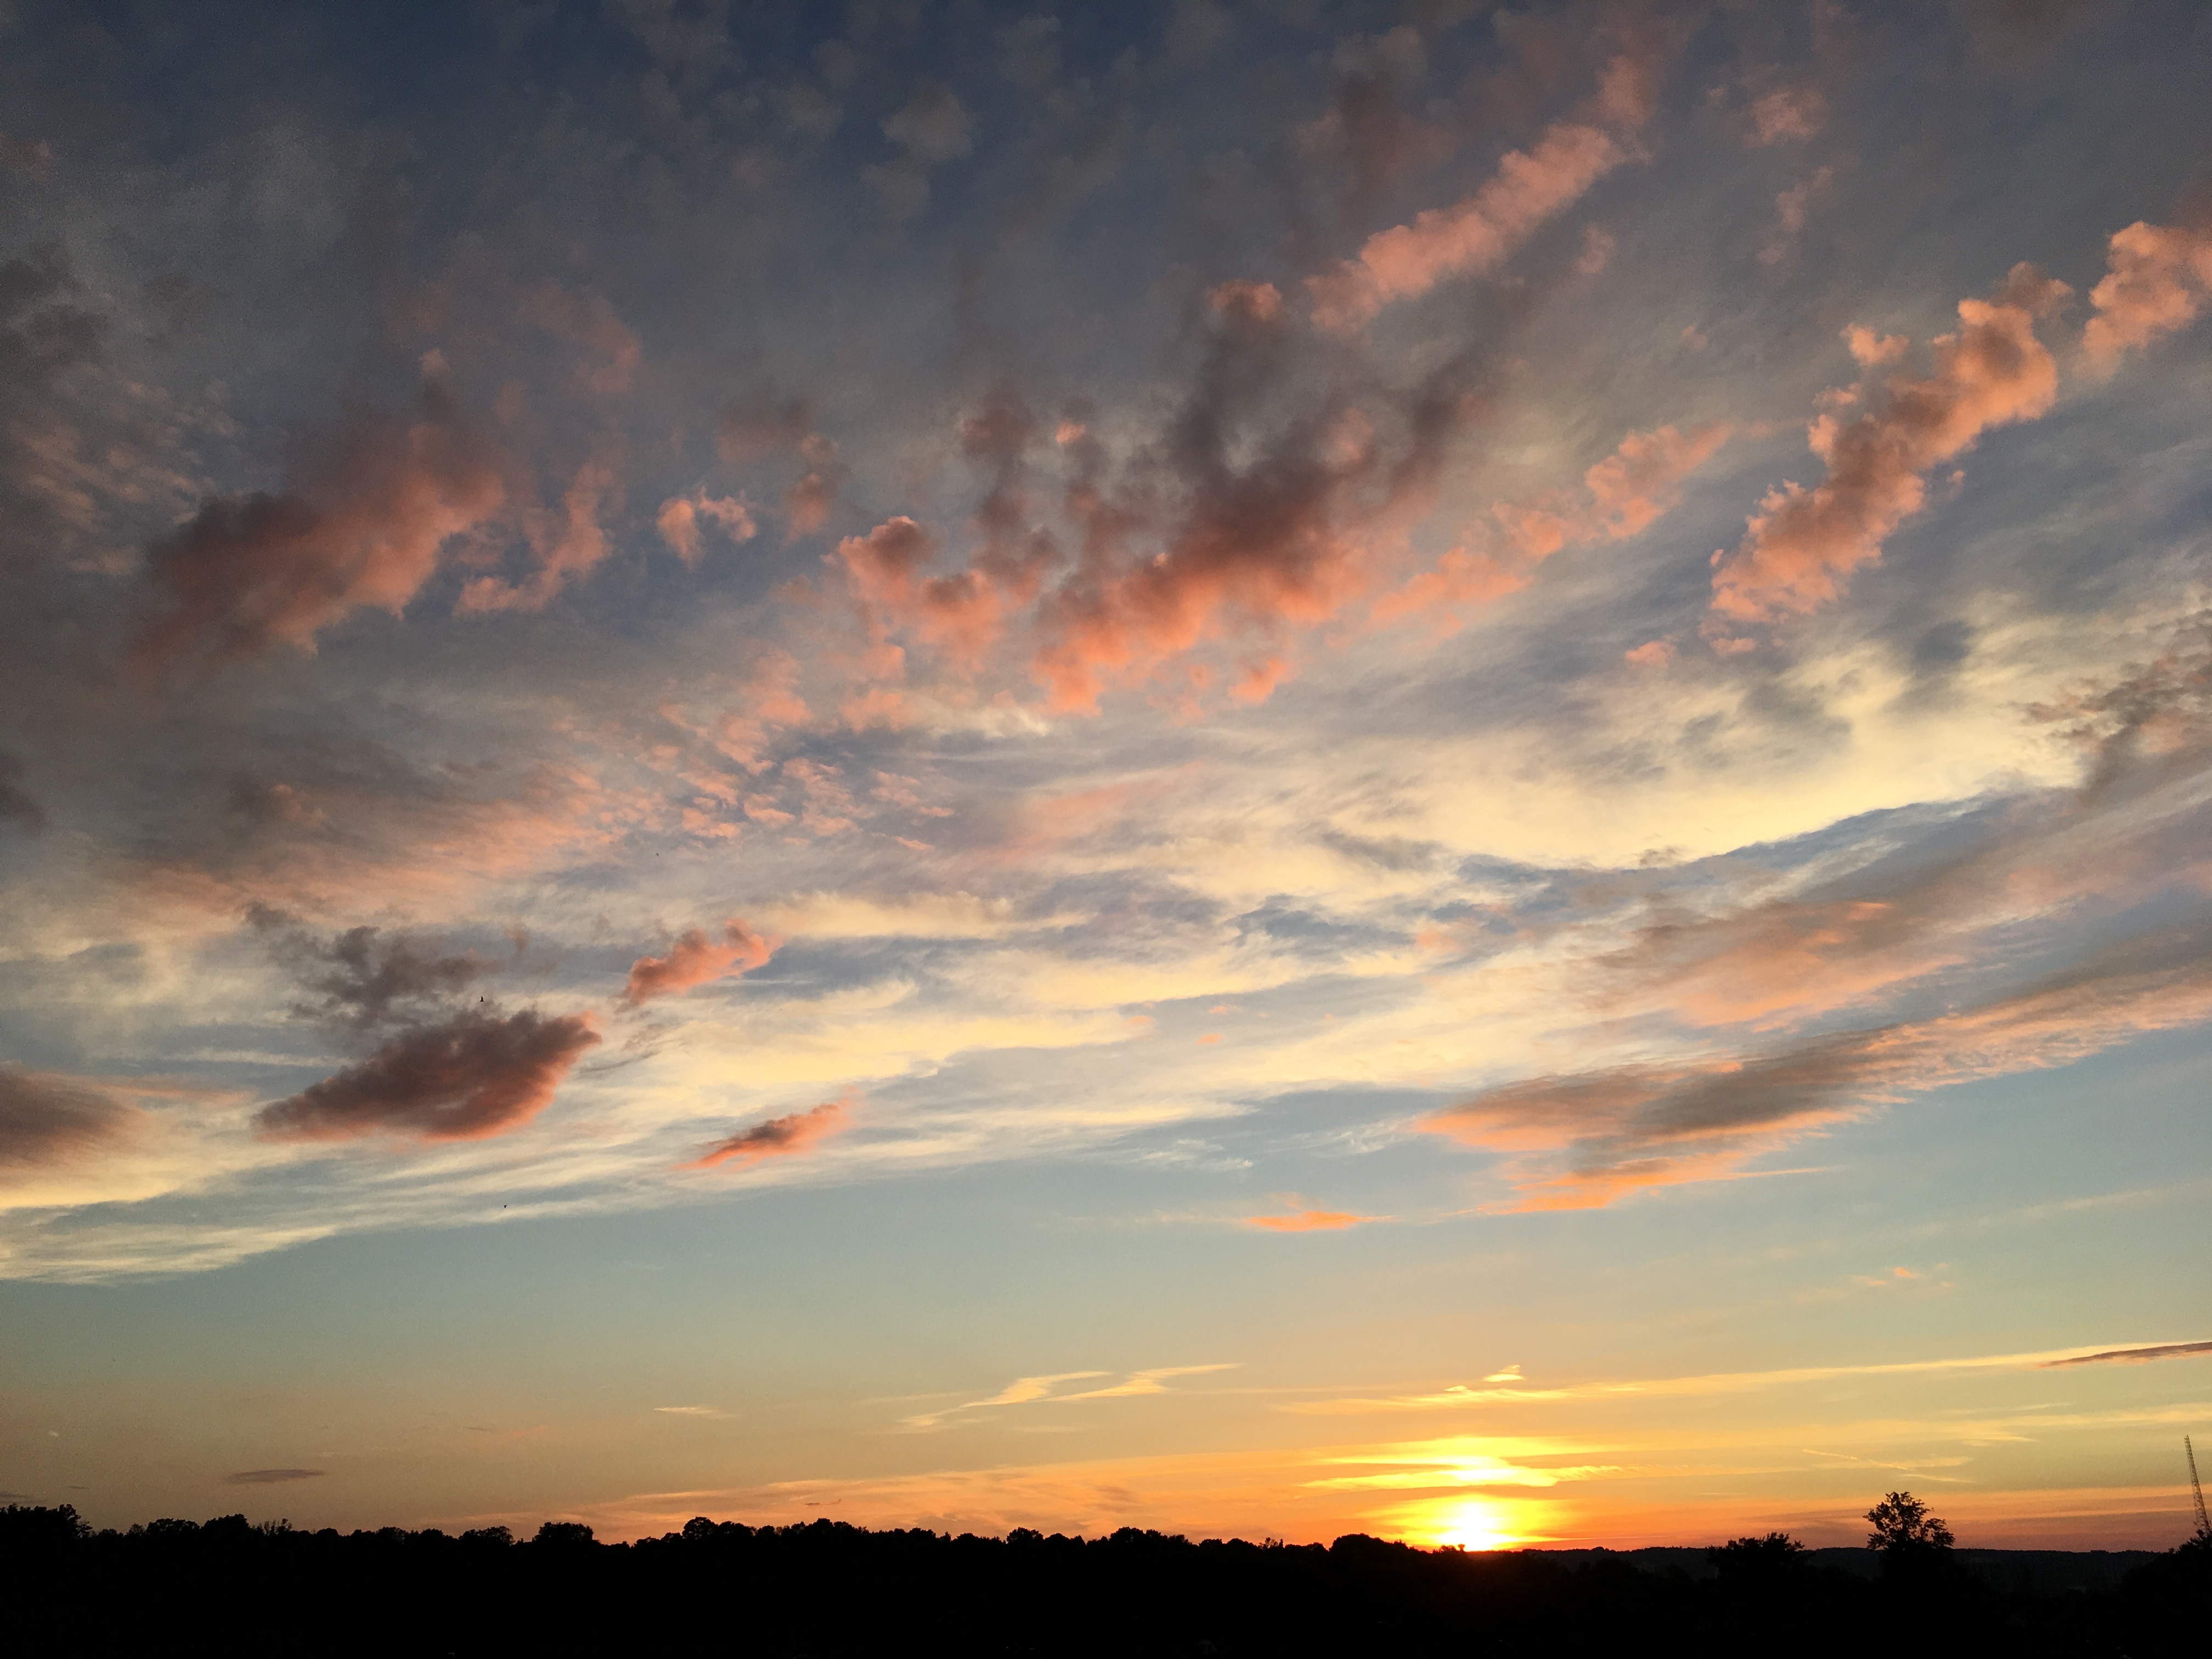
horizon, cloud, sky, sun, sunrise, sunset, field, sunlight, morning, dawn, atmosphere, dusk, evening, cumulus, afterglow, meteorological phenomenon, red sky at morning